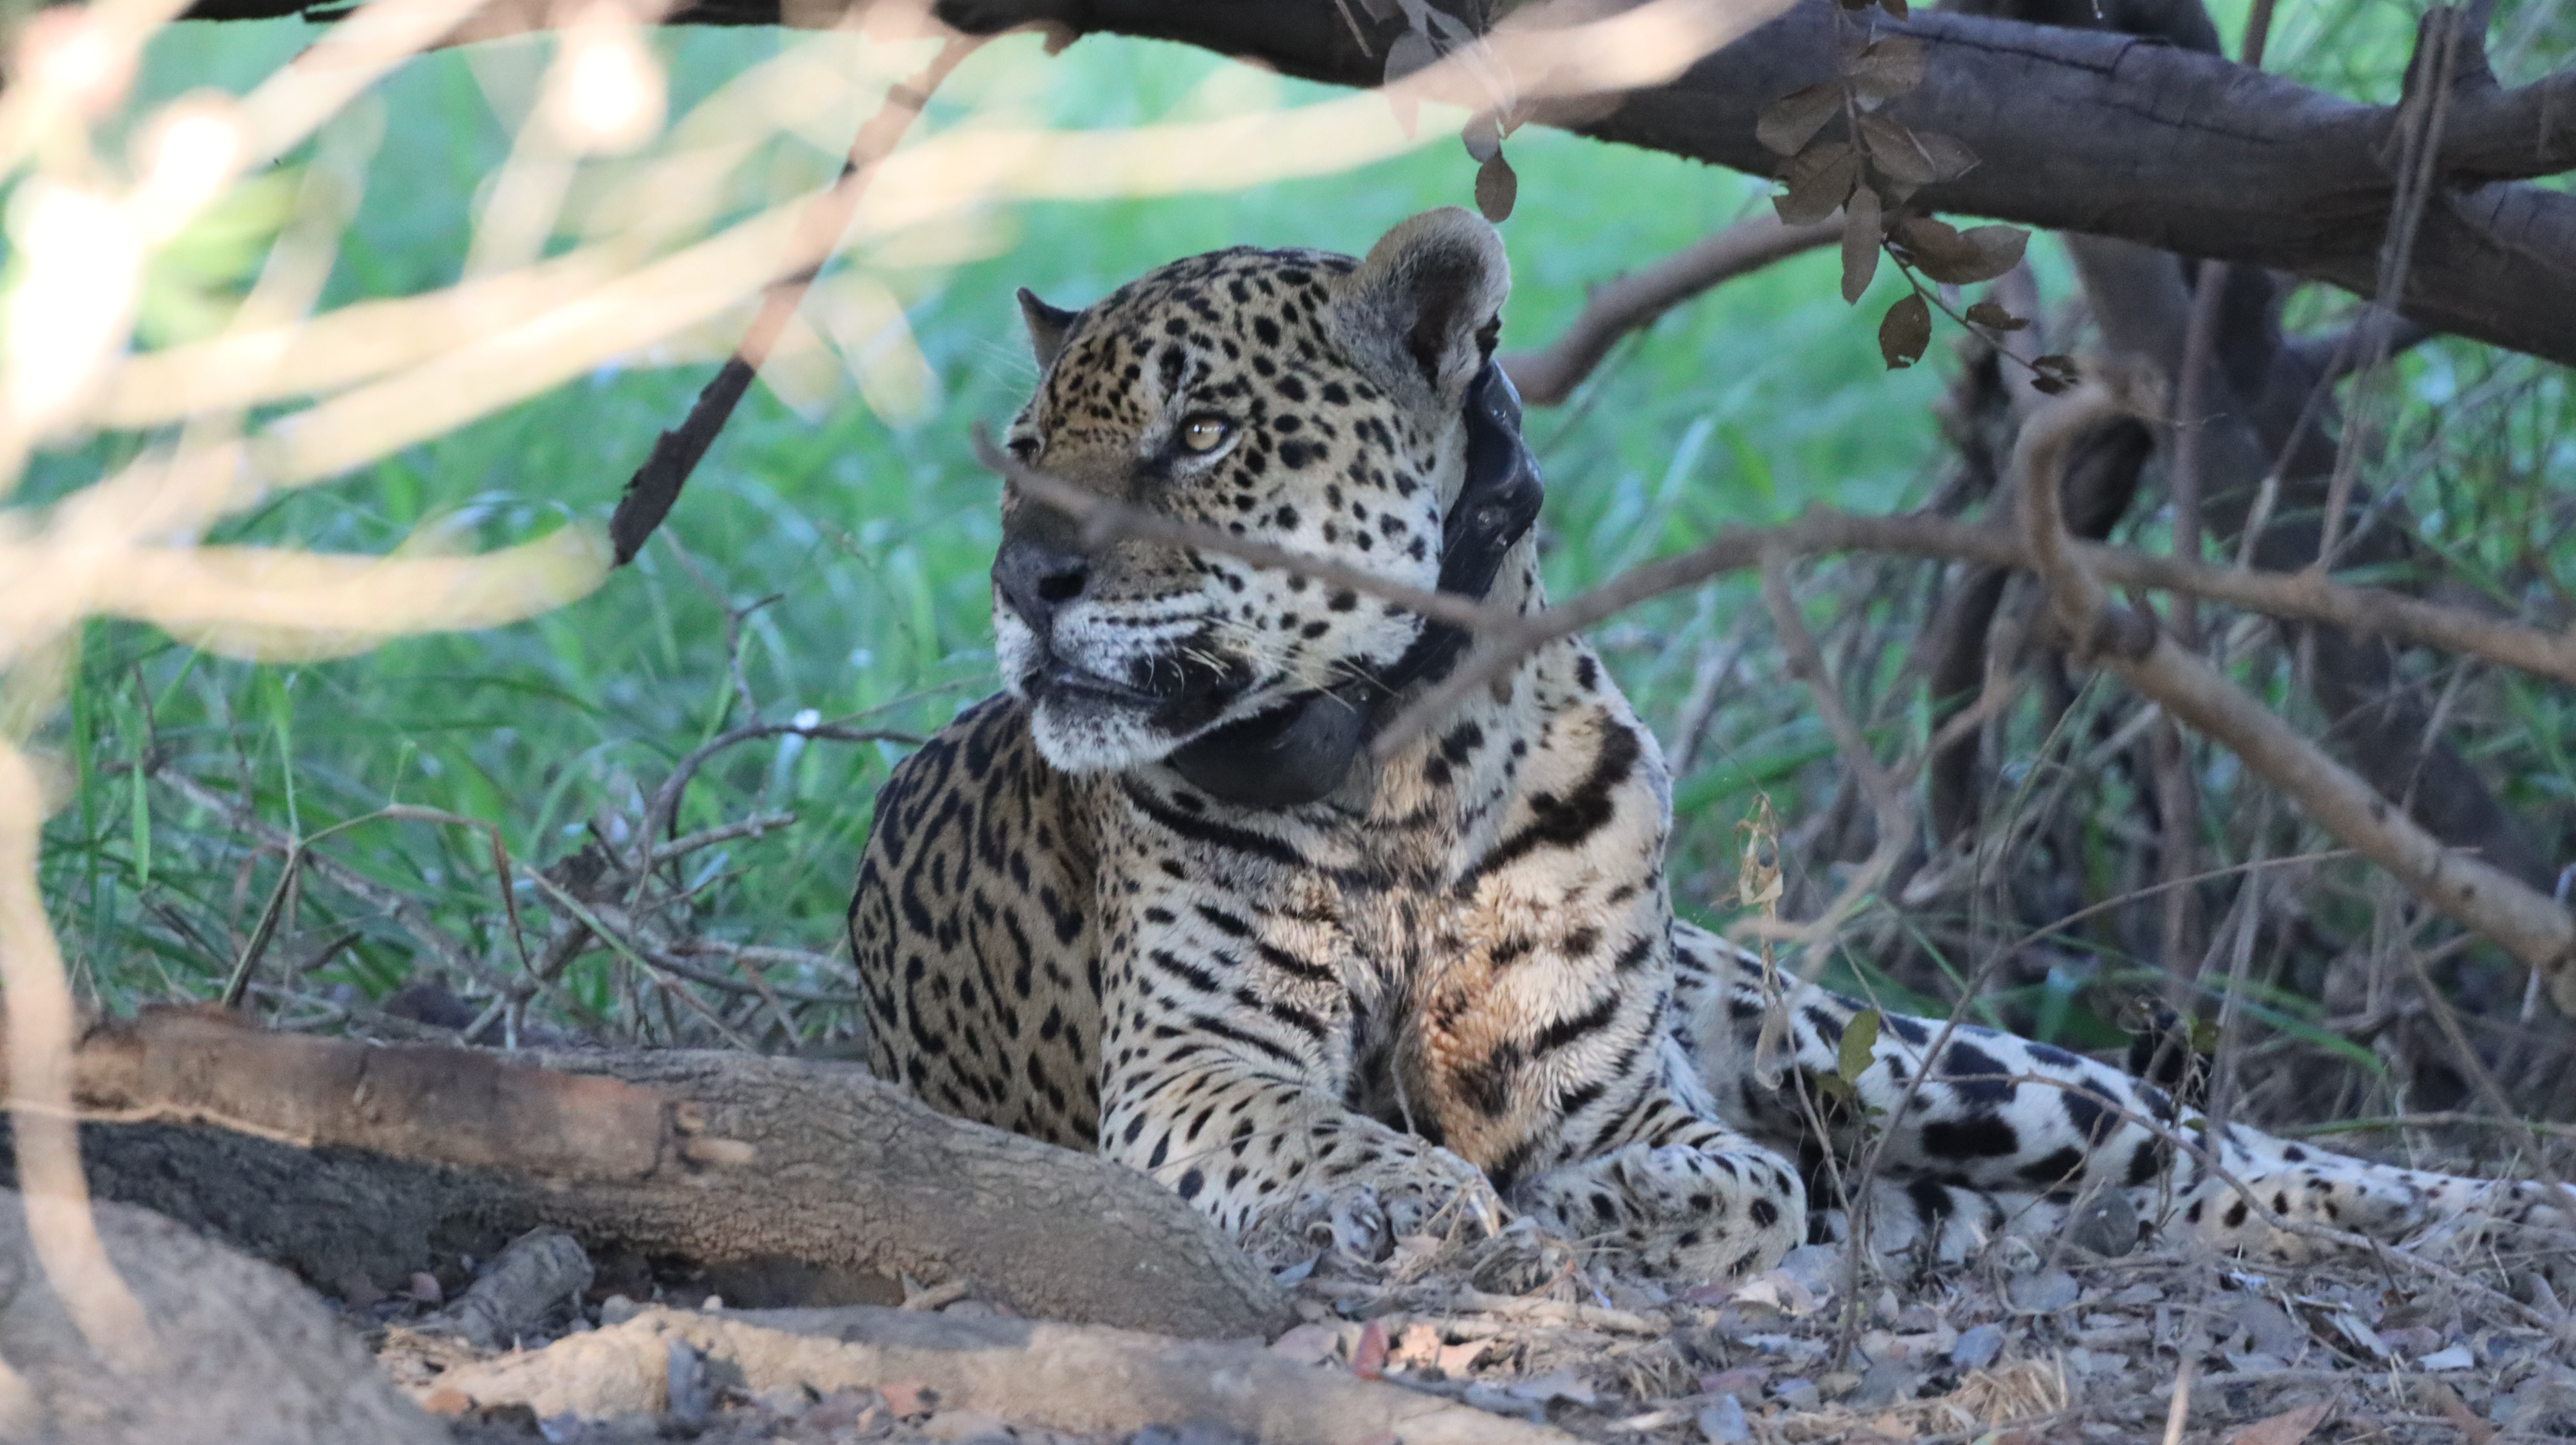
Jaguar: Ousado